History of Corsica

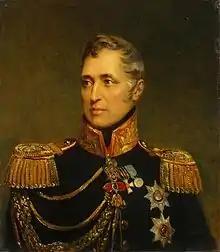
Carlo Andrea Pozzo di Borgo

After the French revolution, Corsican leader Pasquale Paoli, who had been exiled under the monarchy, became something of an idol of liberty and democracy. In 1789 he was invited to Paris by the National Constituent Assembly and was celebrated as a hero in front of the assembly. He was afterwards sent back to Corsica having been given the rank of lieutenant-general.